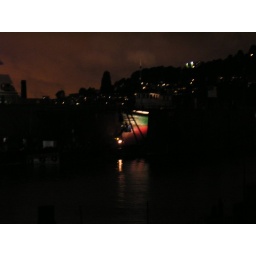
This looked far better in person with the ARTHUR lit up in a black yard.